Golabgiri

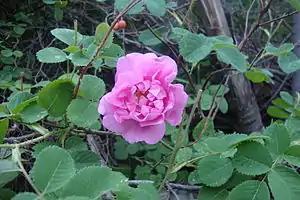
Gole Muhammadi (Rose flower)

Roses have been grown in Iran since at least the 10th century. Today, the country is the world's first producer of rose water (golab), with 22,000 tonnes produced mainly in the central and southern regions. The Damask Rose produces the highest quality golab, and therefore 15,000 hectacres are solely devoted to growing it. Due to its wide range of uses in essential oils, body products, various foods and desserts, and for religious purposes, it is a profitable crop and nearly 80% of the farmers in the region are dependent on golab-related sales.